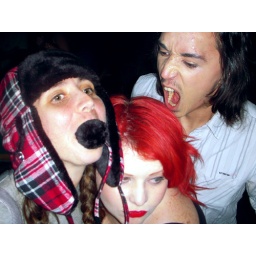
apparently, i like furry black balls in my mouth